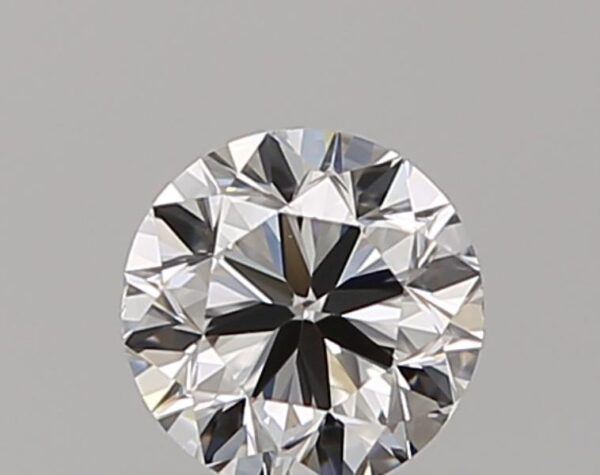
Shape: round
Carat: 0.5
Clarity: VS1
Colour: G
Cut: GD
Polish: EX
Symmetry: VG
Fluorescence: N
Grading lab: GIA
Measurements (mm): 4.87 x 4.91 x 3.16